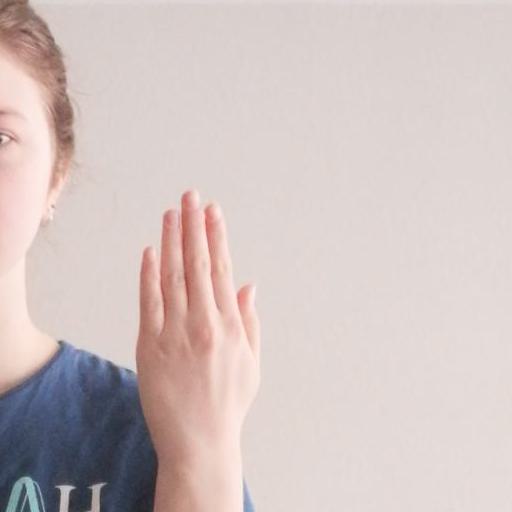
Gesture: stop_inverted